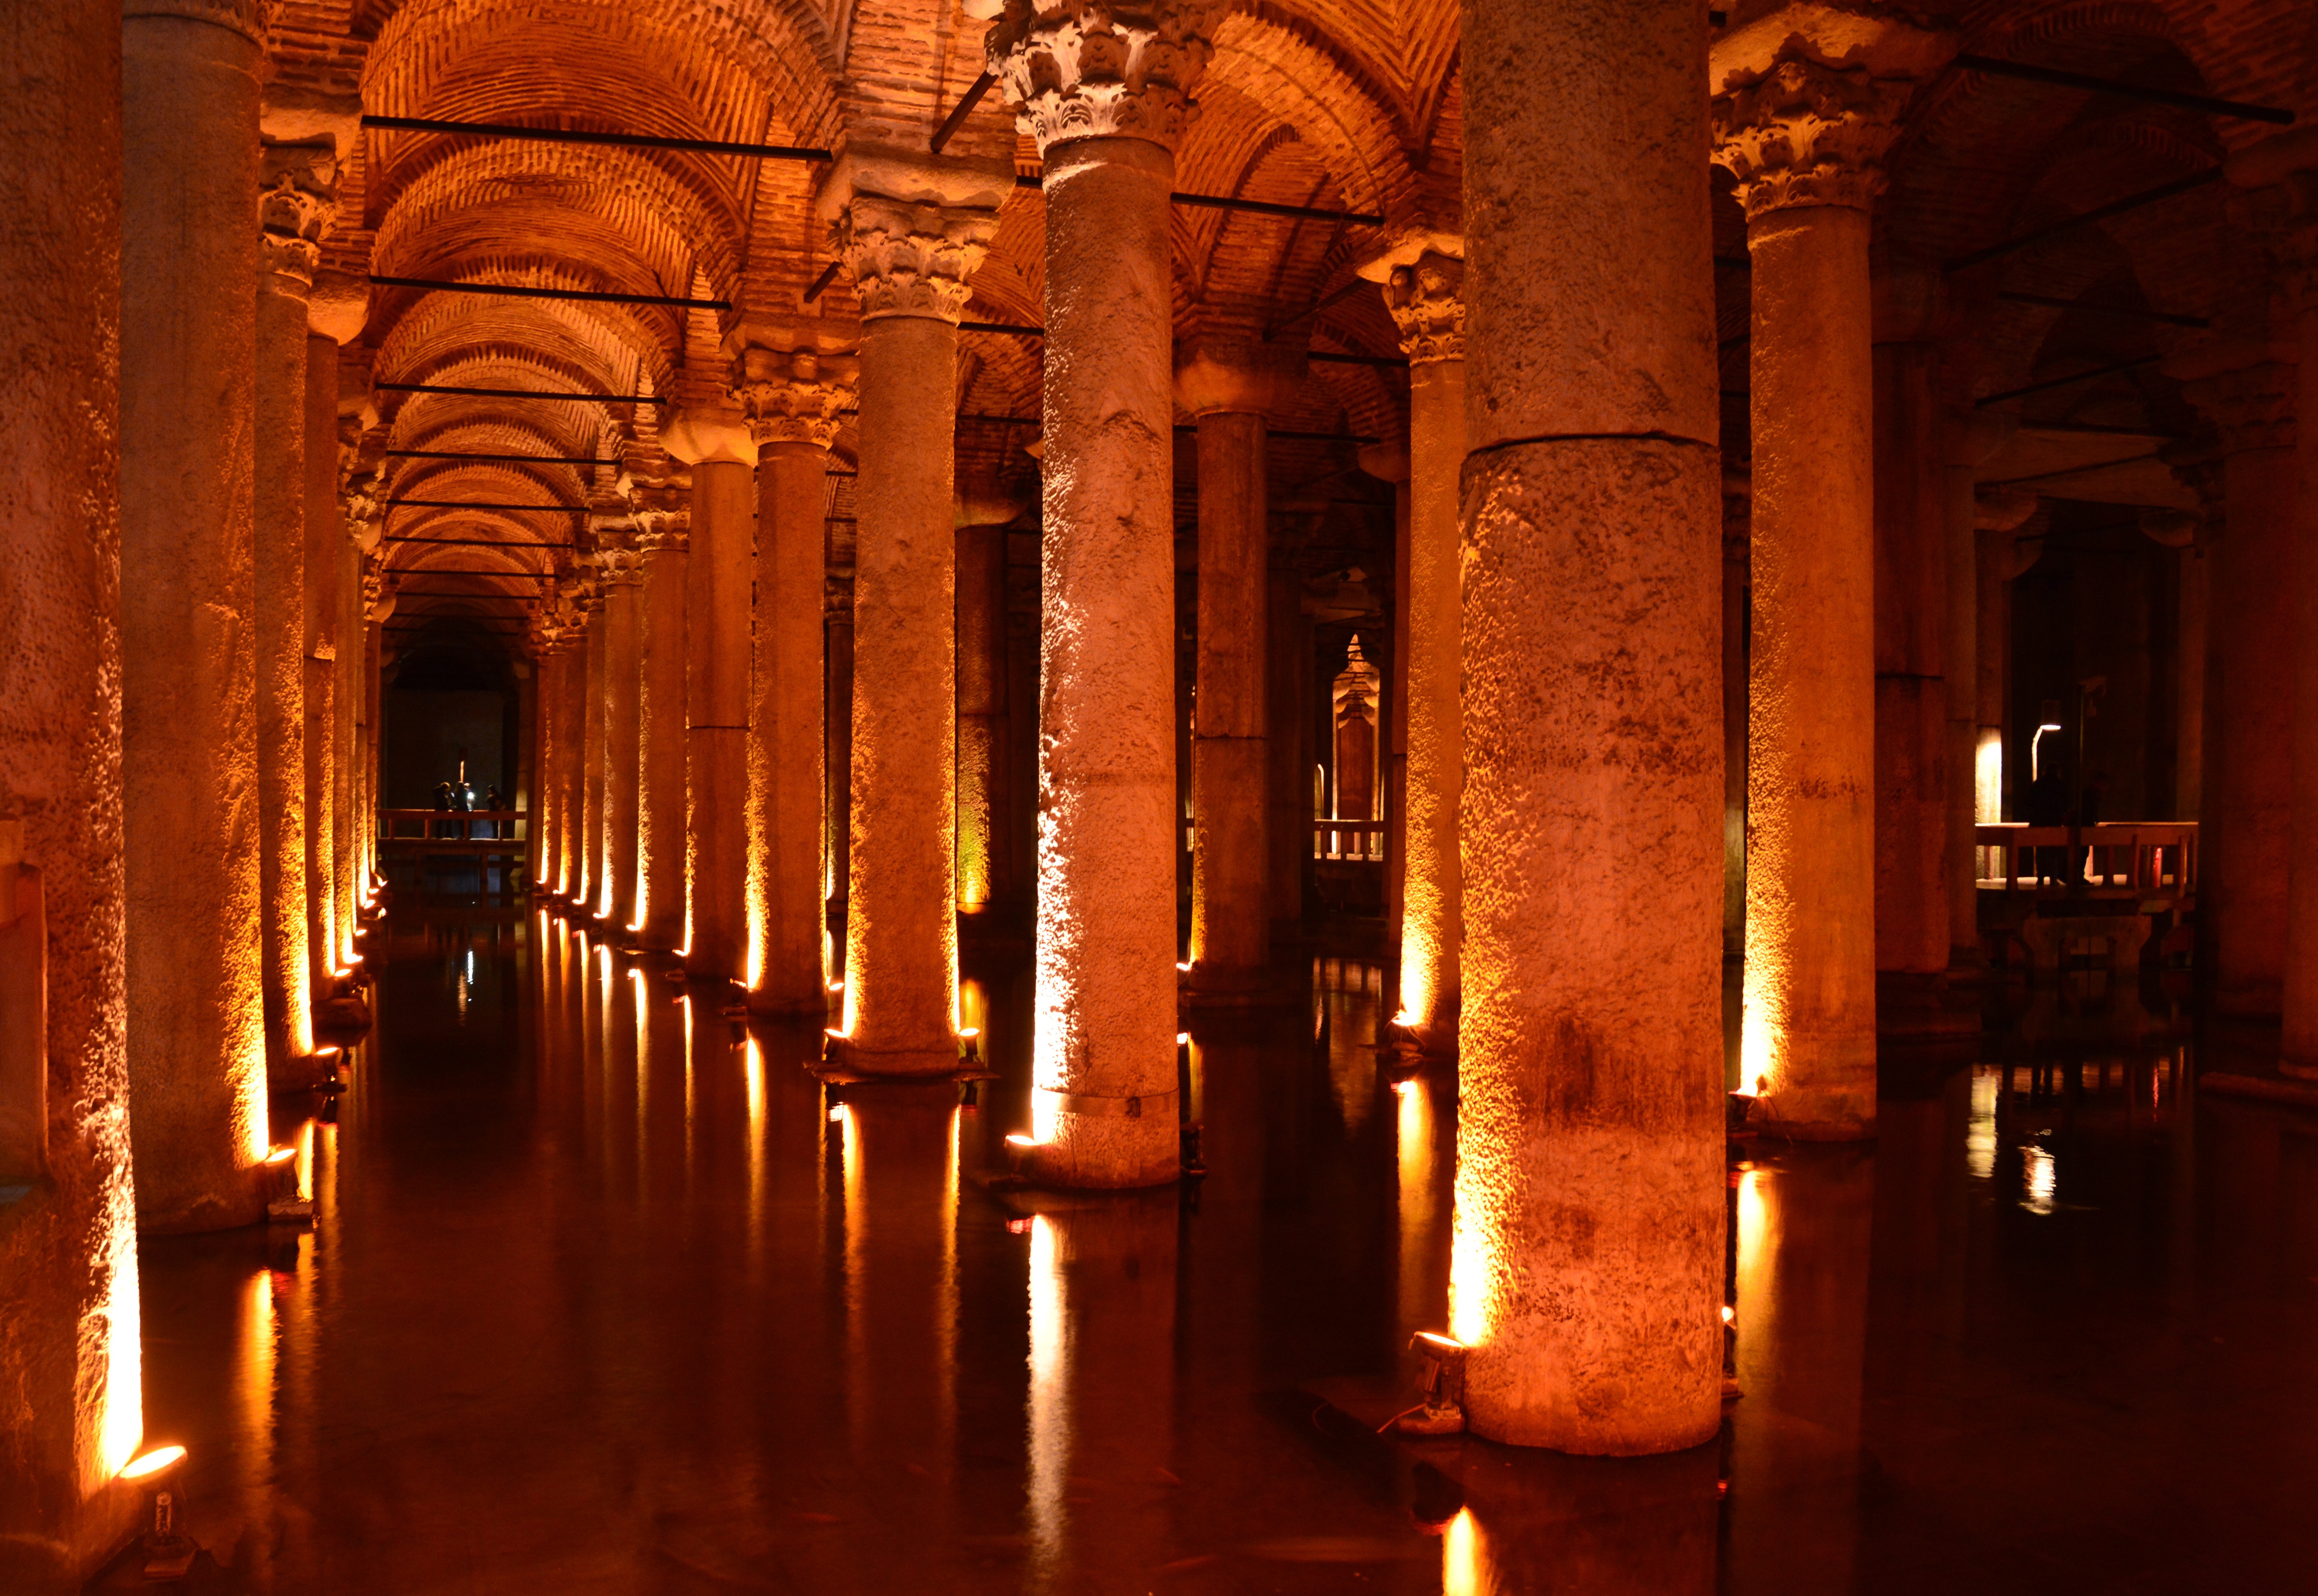
architecture, night, building, arch, evening, pillar, darkness, cathedral, place of worship, temple, istanbul, roman, cistern, columnar, byzantium, ancient history, basilica cistern